Jefferson Stein

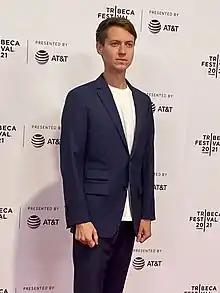
Stein at Tribeca Film Festival in 2021

Jefferson Stein (born February 10, 1989) is an American filmmaker. He is best known for his 2021 film "Burros""," executive produced by Eva Longoria, which premiered at the 20th Annual Tribeca Film Festival and won the Jury Award in the Live Action Short category at the 25th Annual New York International Children's Film Festival, where it qualified for the 95th Annual Academy Awards.